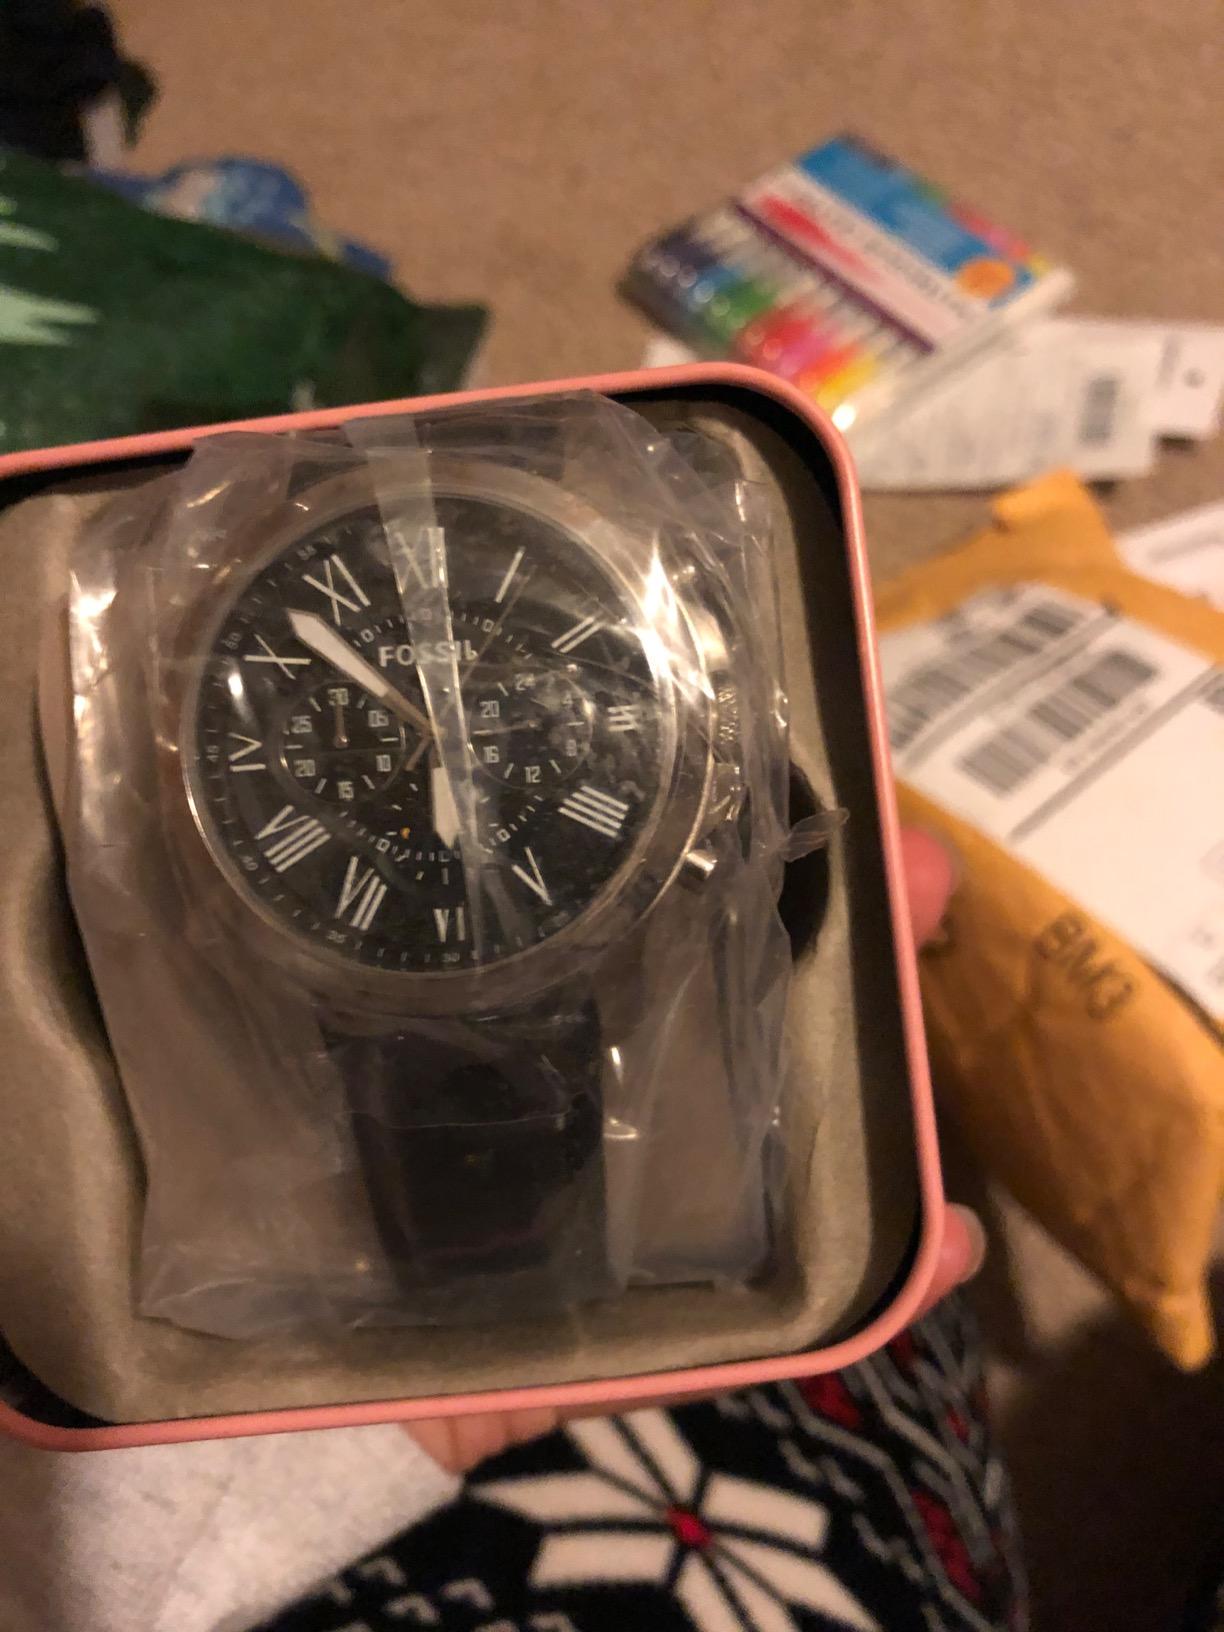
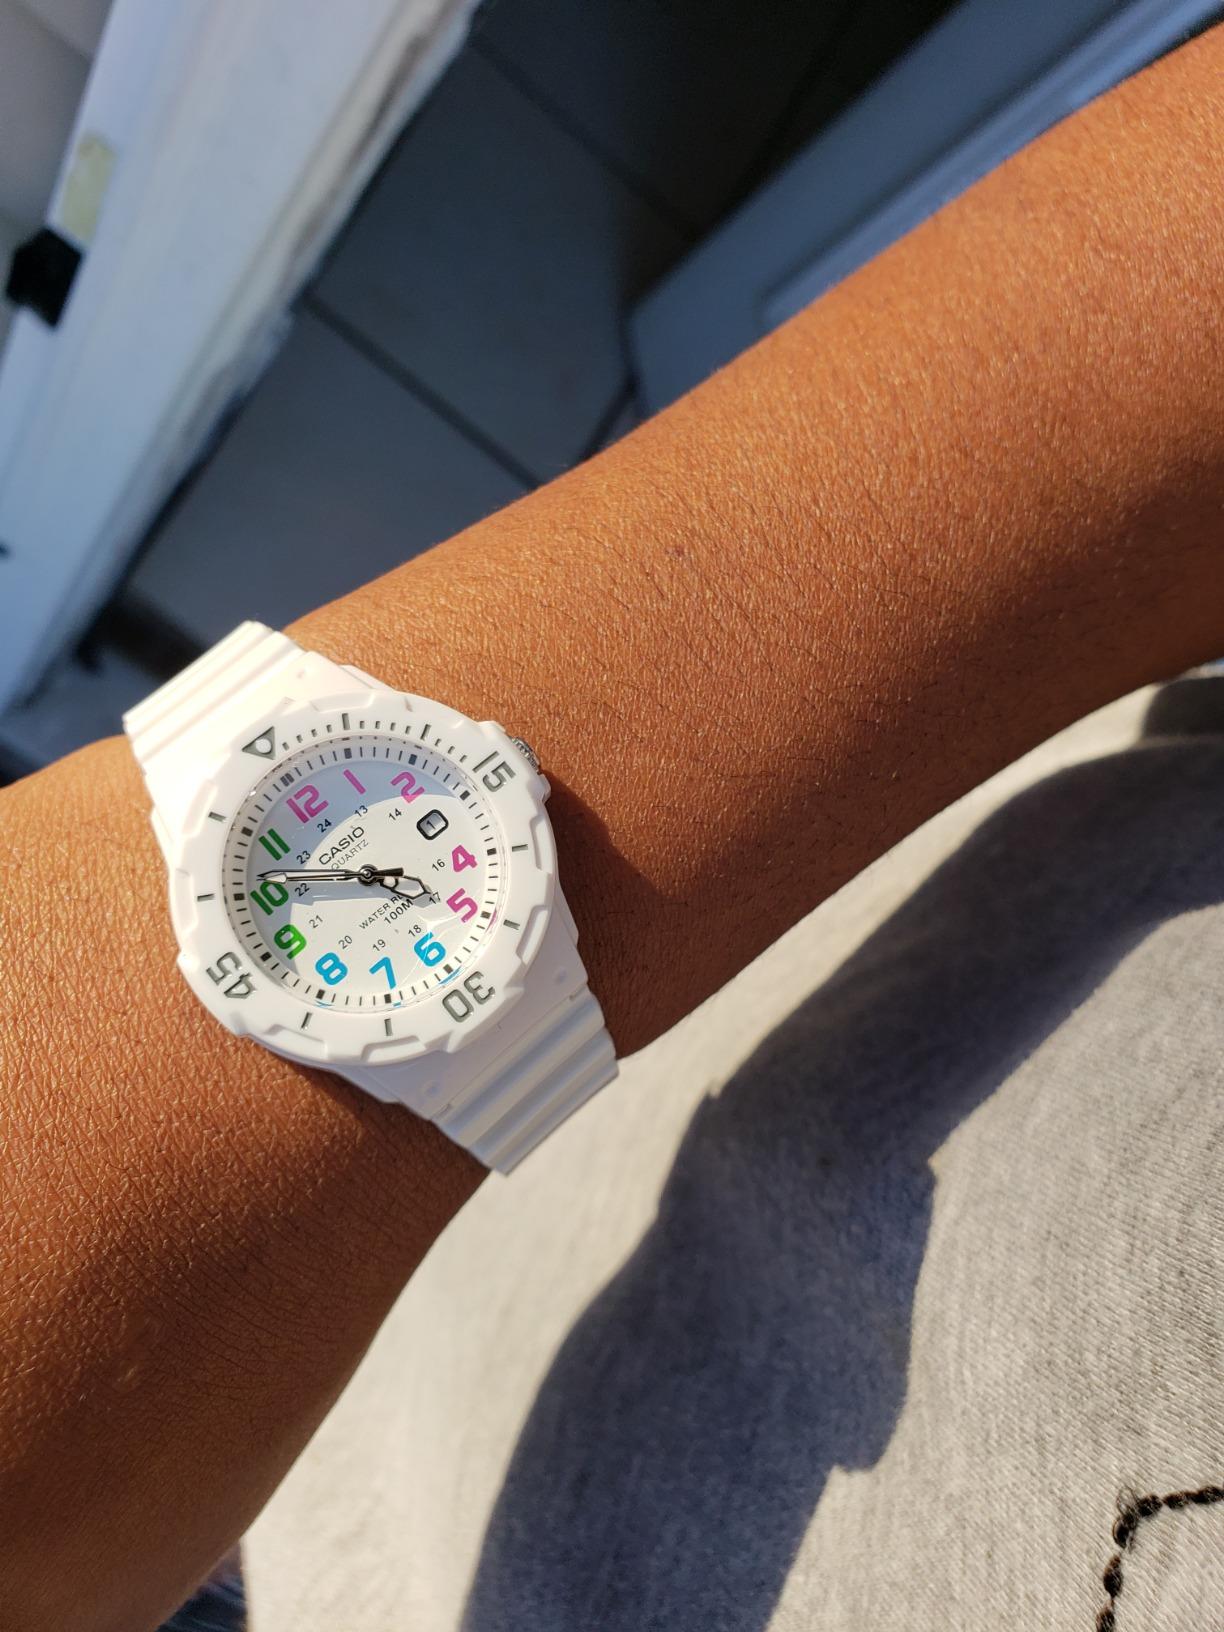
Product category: accessories_watch
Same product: no